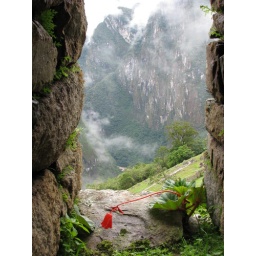
Straight Out of Camera. From a stone window in Machu Picchu.